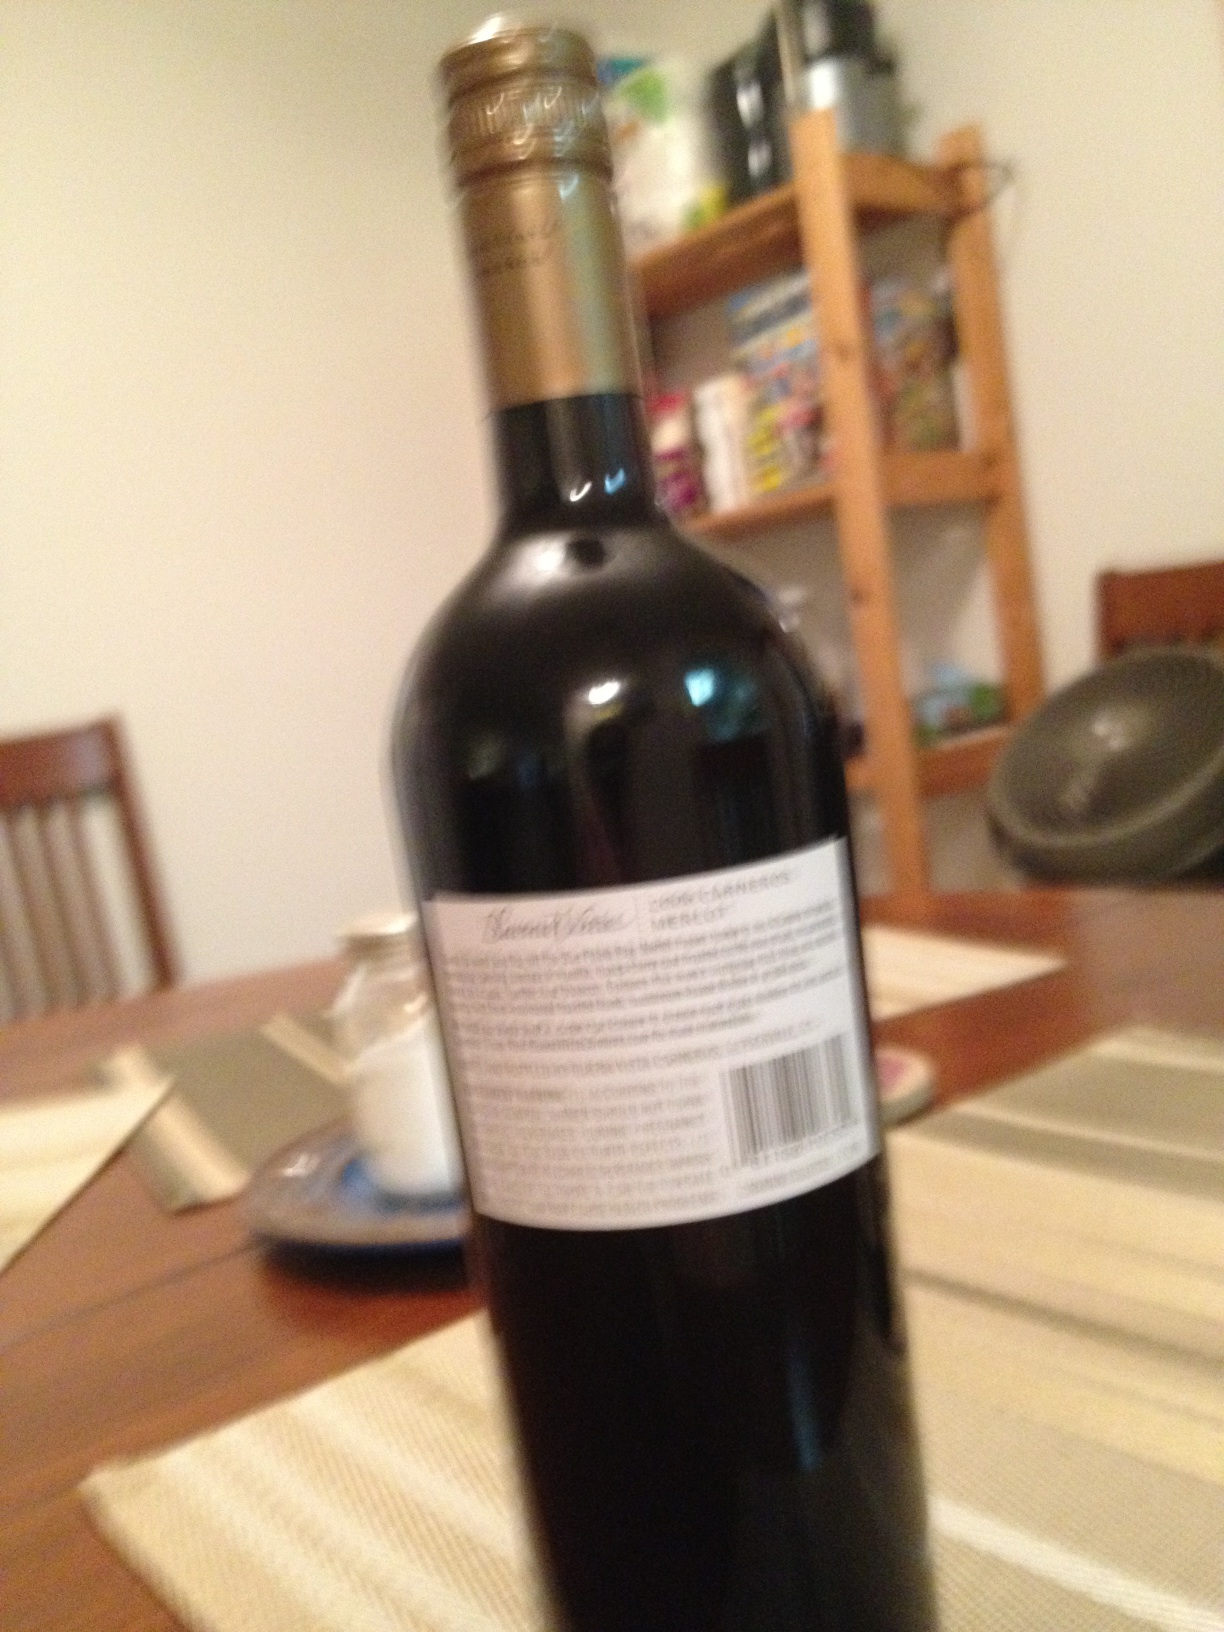Question: What wine is this?
Answer: unanswerable